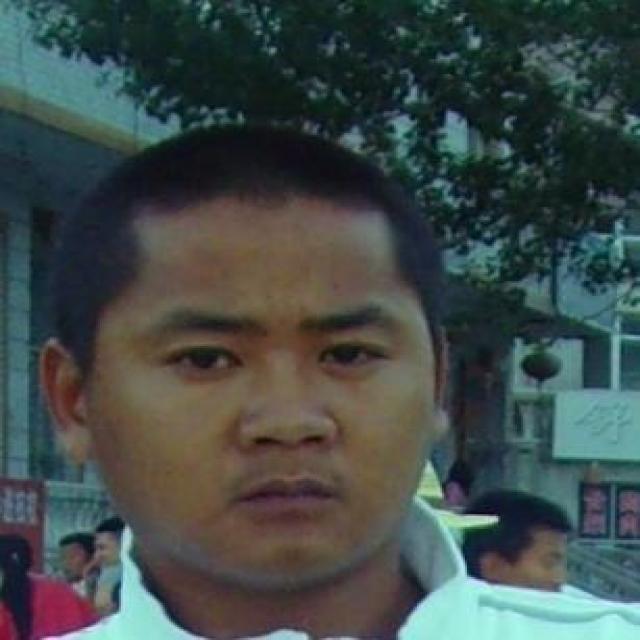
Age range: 21-44